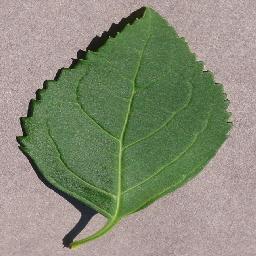
Label: Cherry___healthy